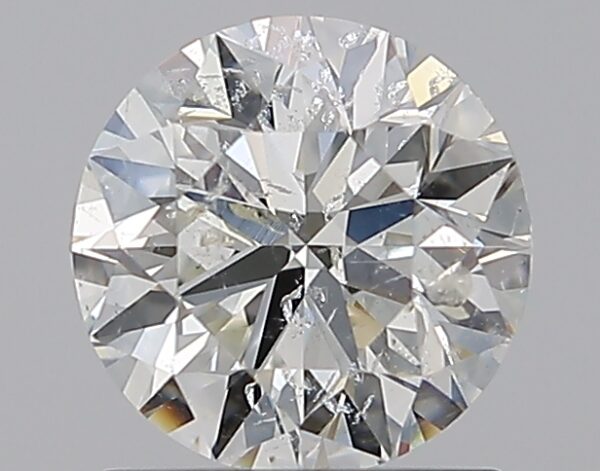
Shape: round
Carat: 1.01
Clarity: SI2
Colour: H
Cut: EX
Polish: EX
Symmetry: EX
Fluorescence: N
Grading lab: IGI
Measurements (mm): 6.34 x 6.28 x 4